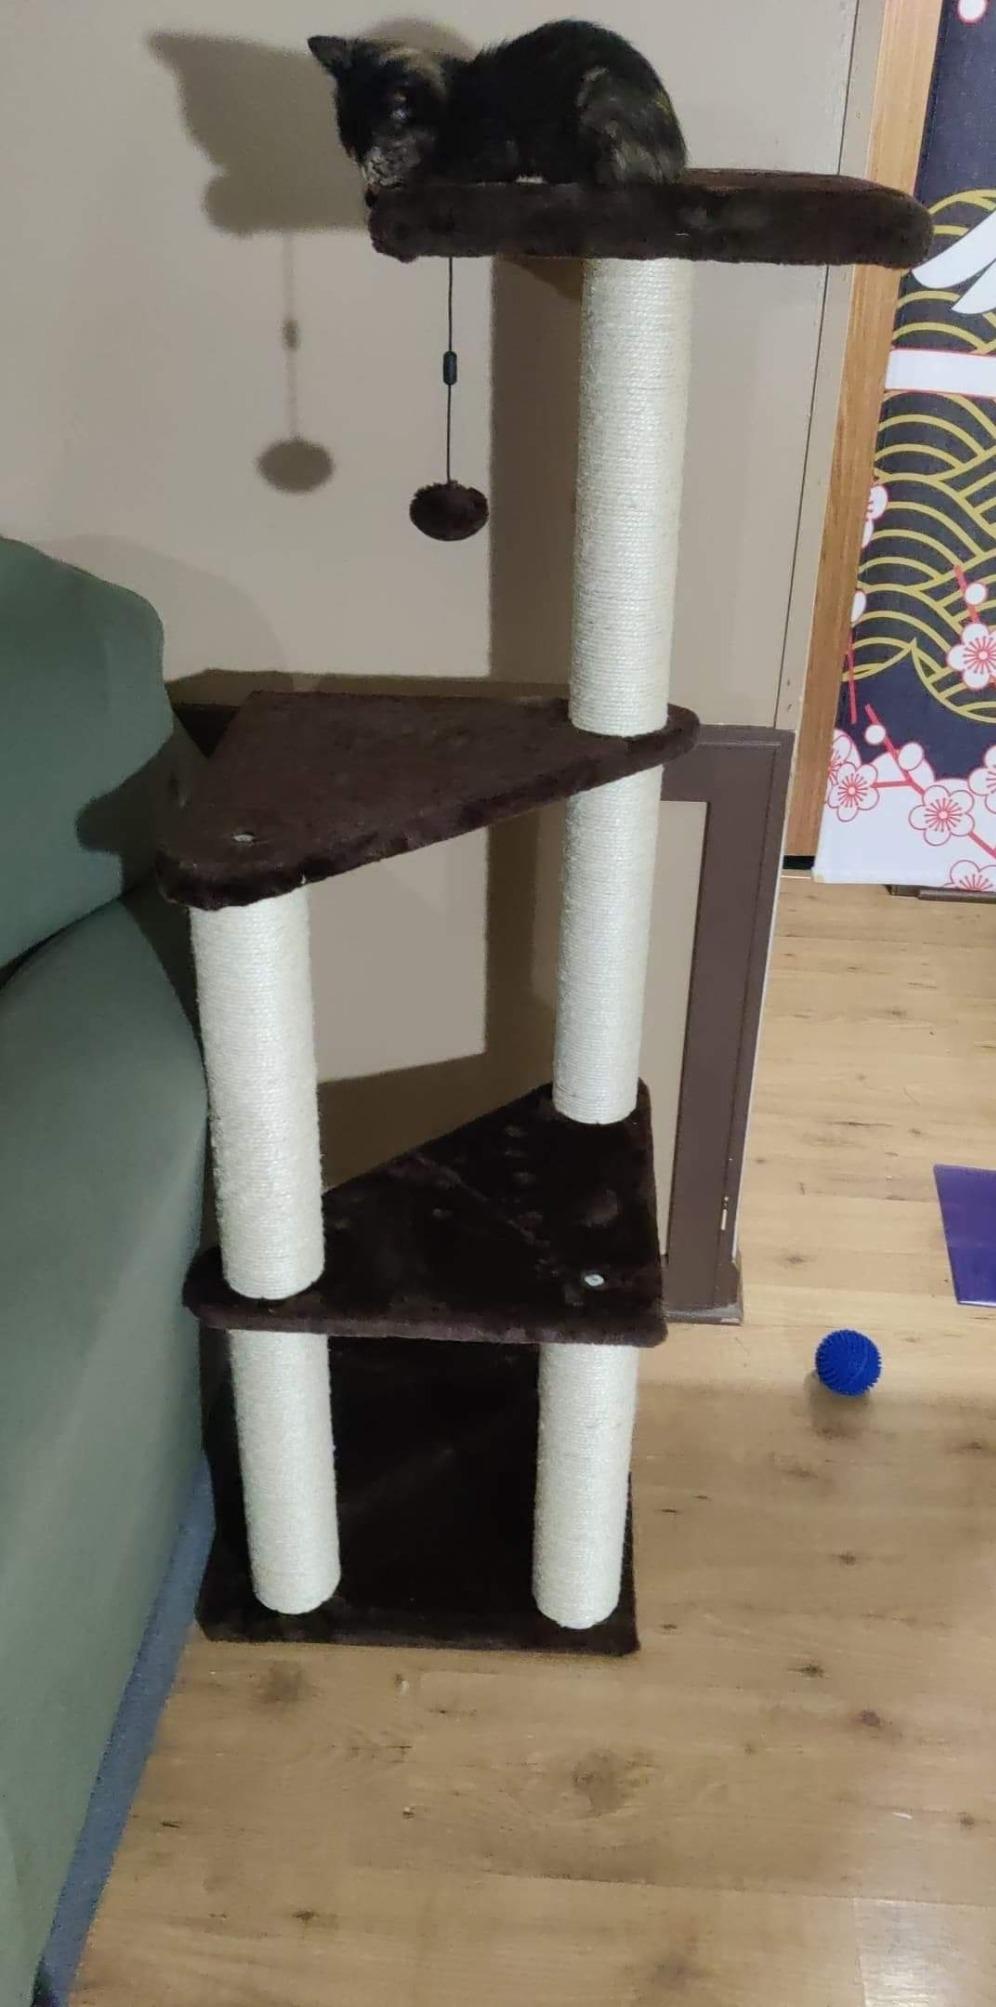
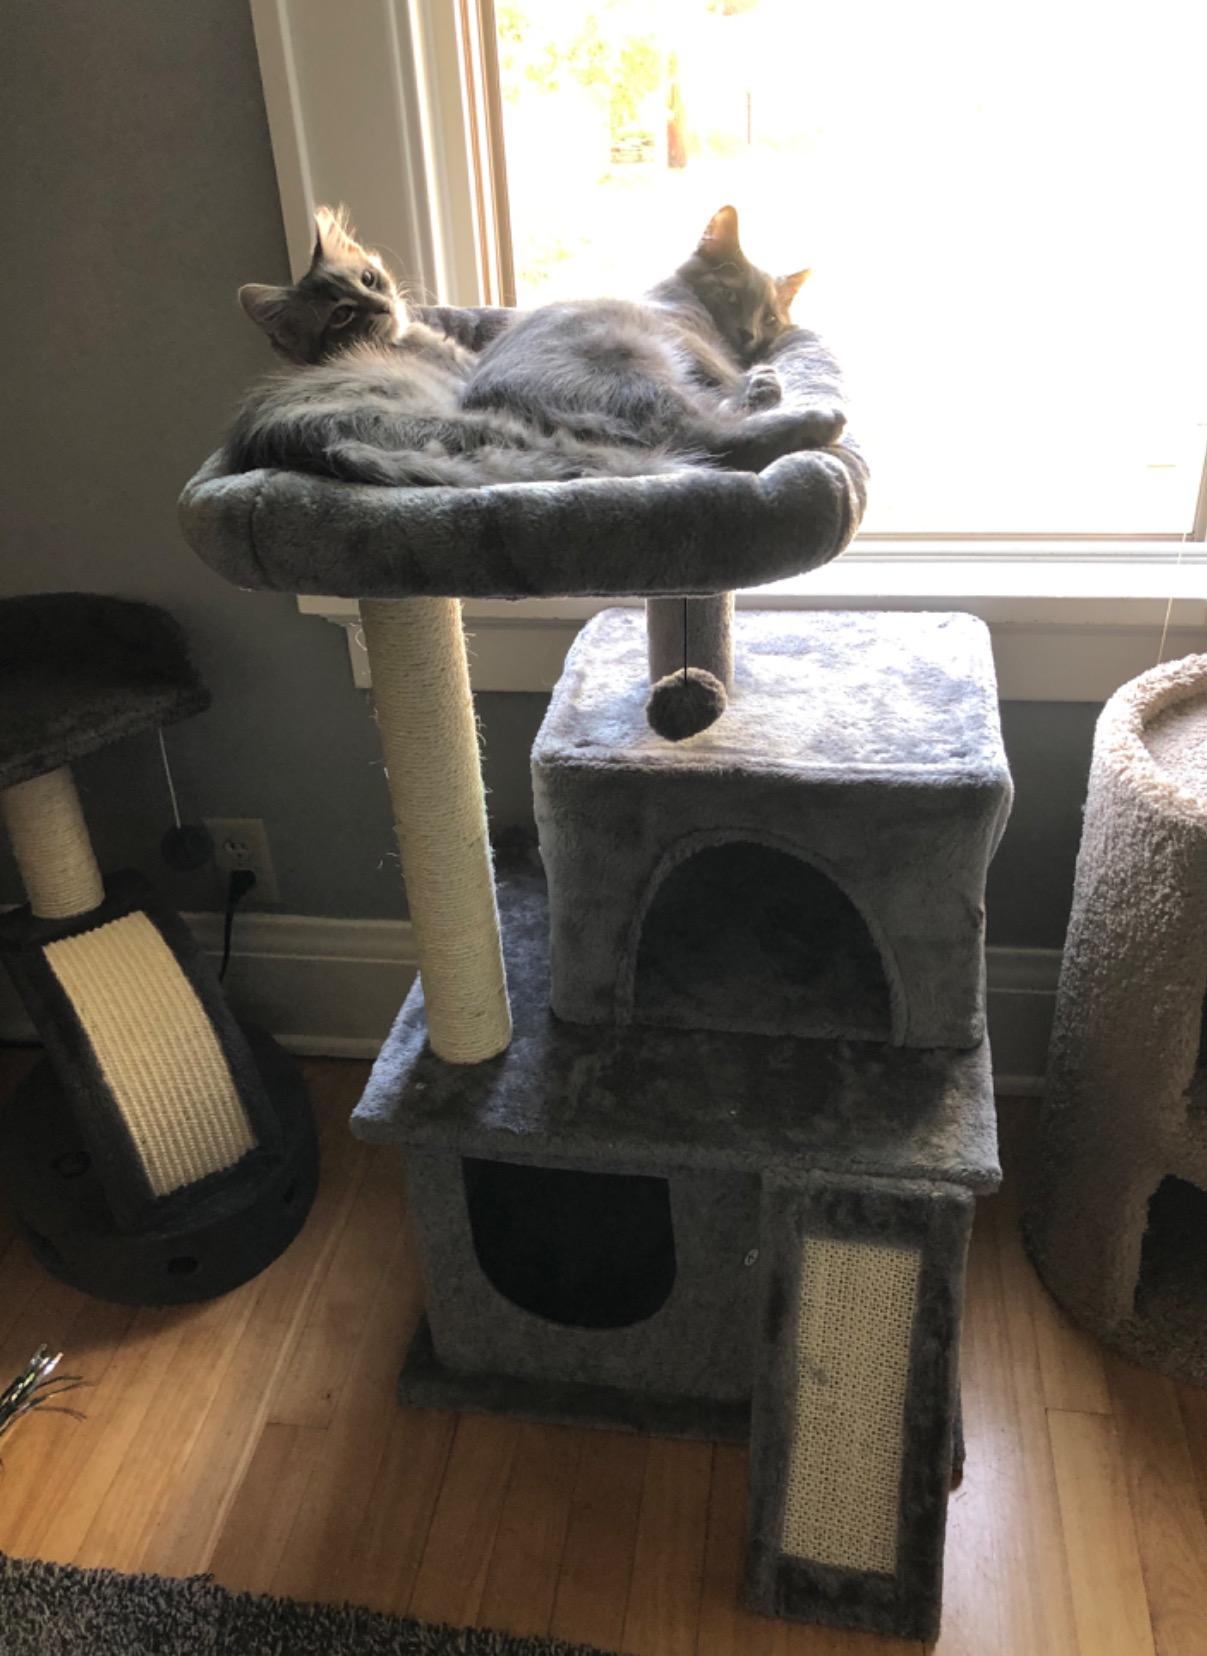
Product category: items_cat tree
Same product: no